Arthur Pic

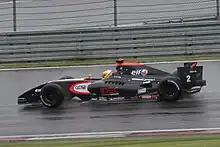
Arthur Pic at the 2011 Nürburgring World series by Renault round

In 2007, 15-year-old Pic began his move to single-seater racing by running a limited schedule in the Formula Renault 1.6 Belgium series. The following year, he stepped up to new-for-2008 Formul'Academy Euro Series which he won comfortably at the first attempt, taking nine podium finishes from fourteen races.